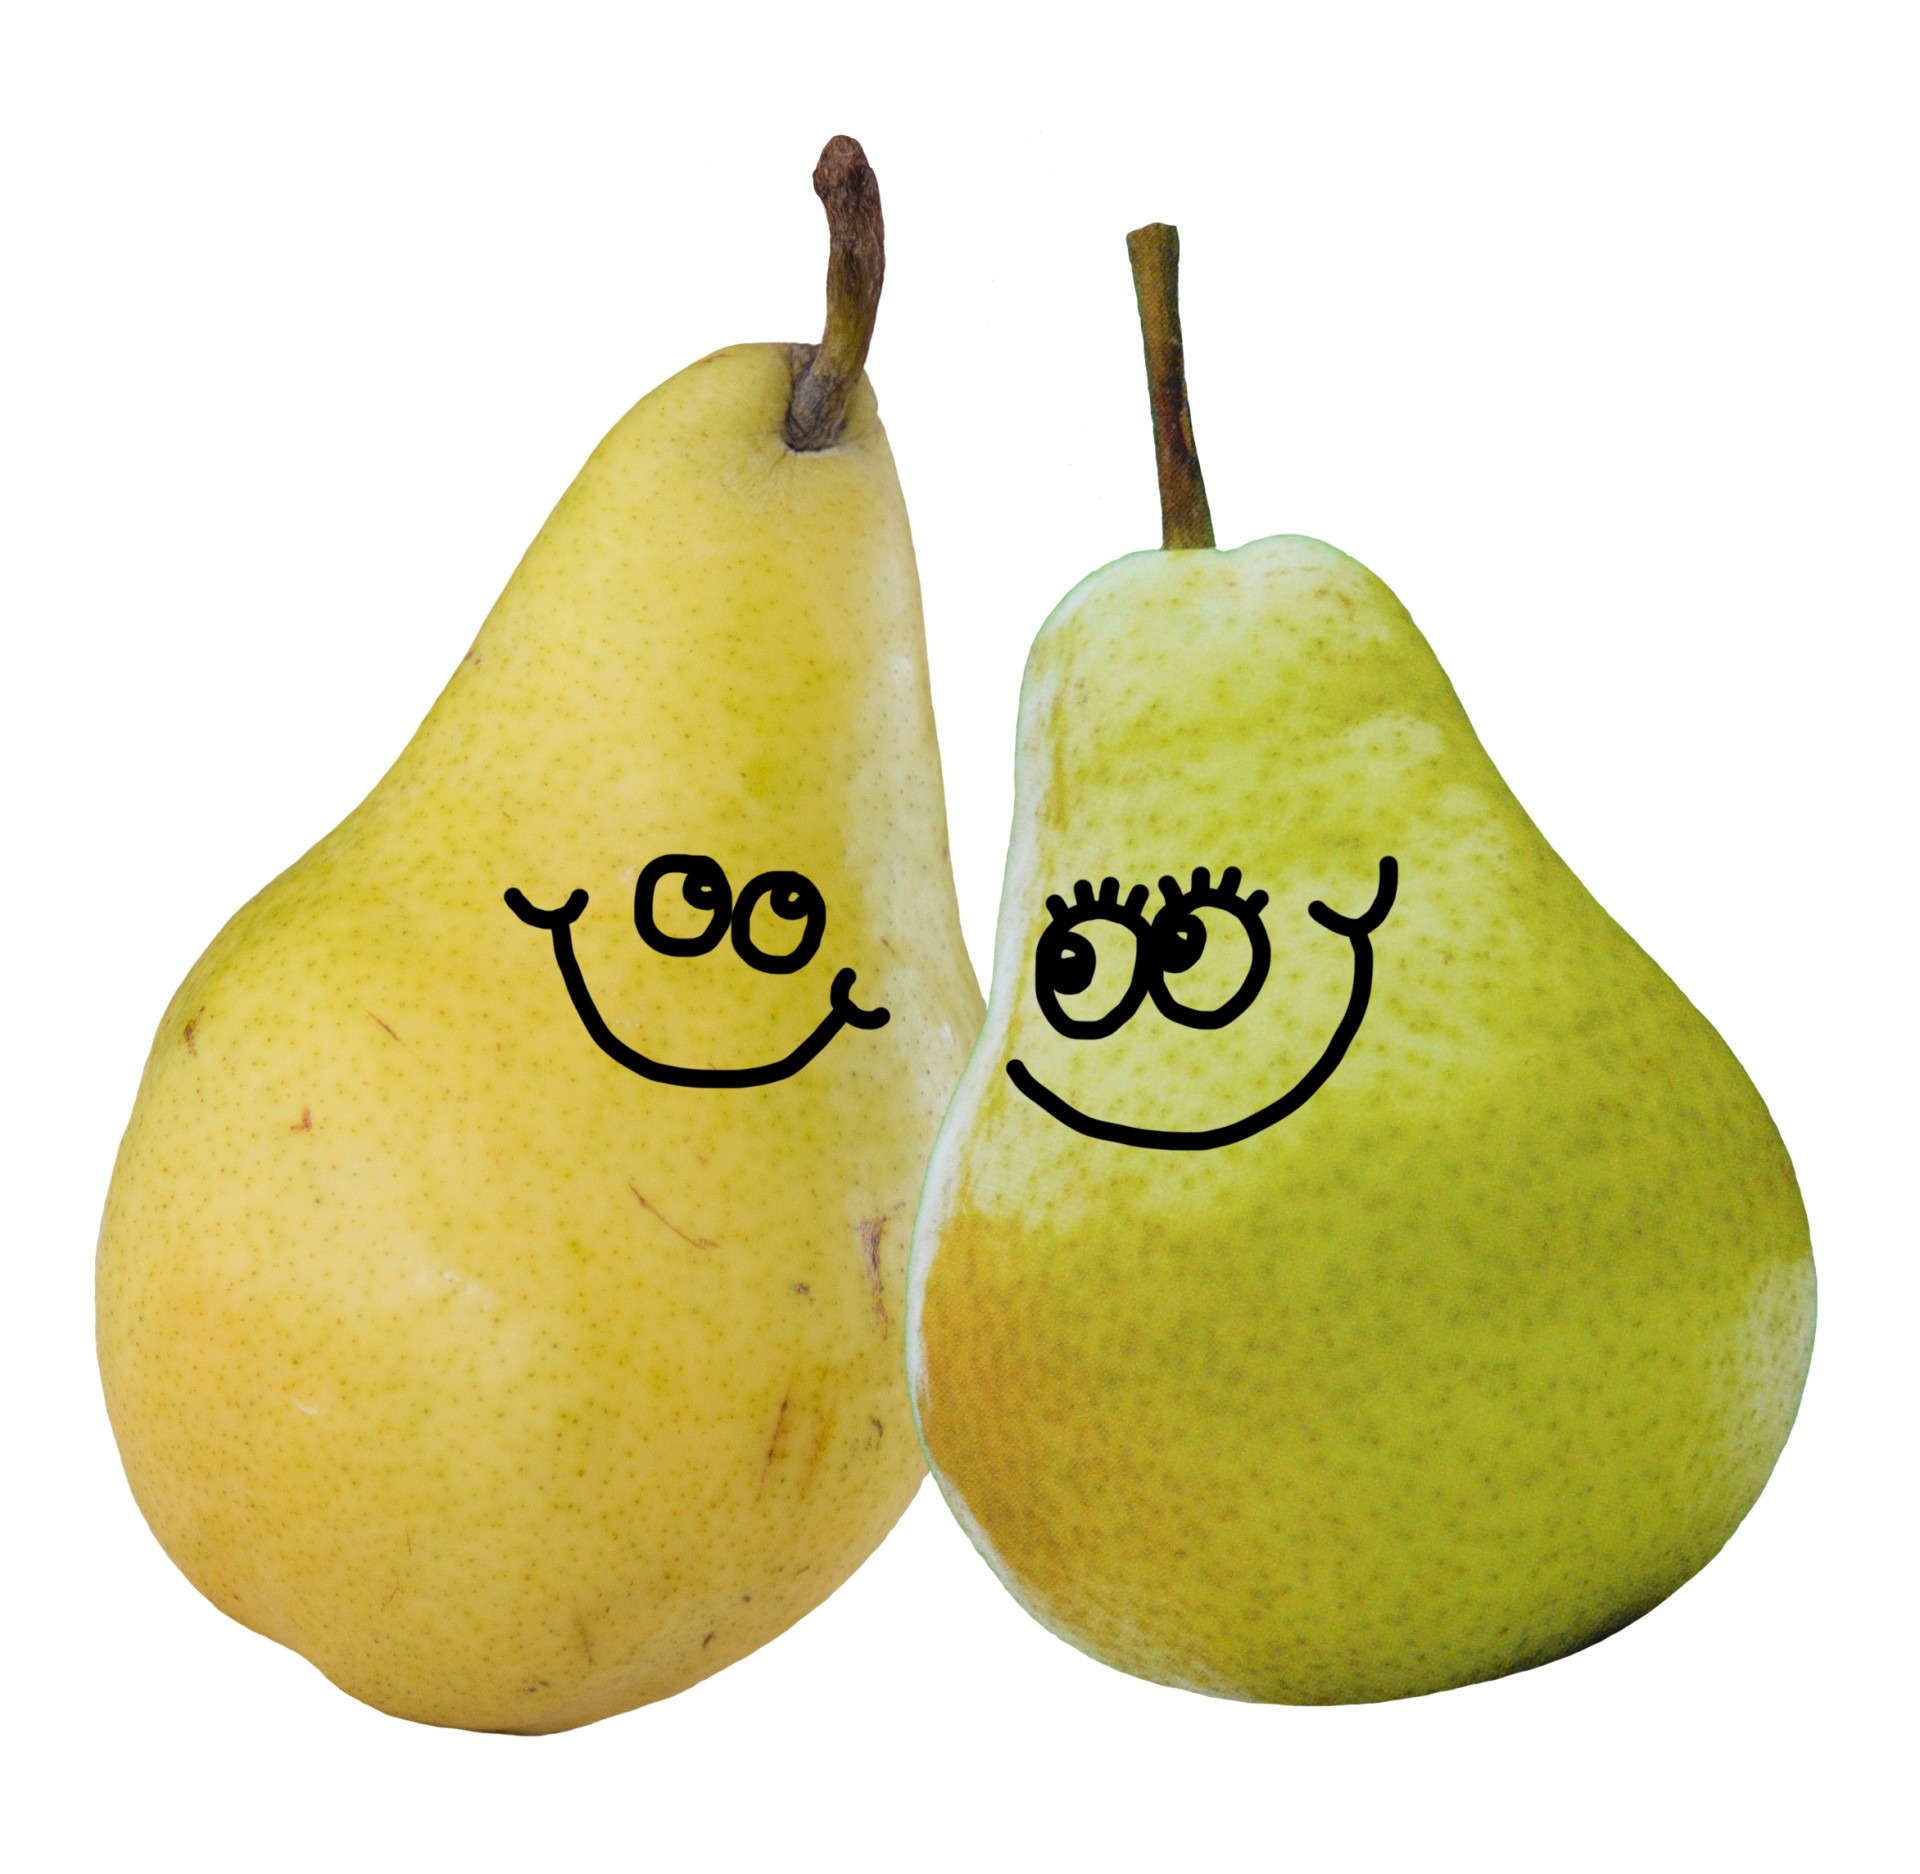
plant, fruit, love, food, produce, couple, romance, romantic, pear, pears, fruit tree, pair, valentine, expressions, occasions, cartoon, flowering plant